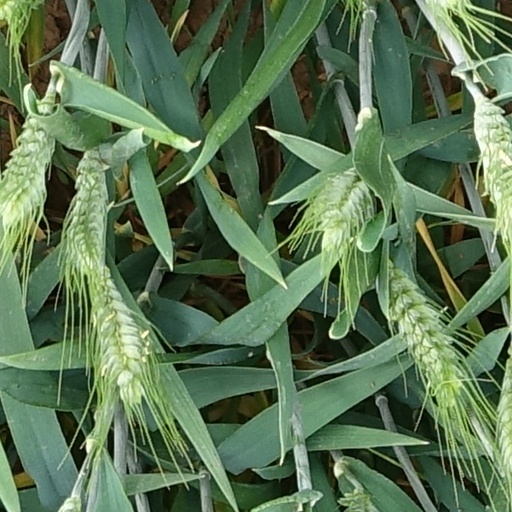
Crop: wheat